Wien Hirschstetten railway station

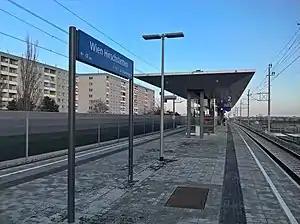
The station platforms in 2019

Wien Hirschstetten is a railway station serving Donaustadt, the twenty-second district of Vienna.